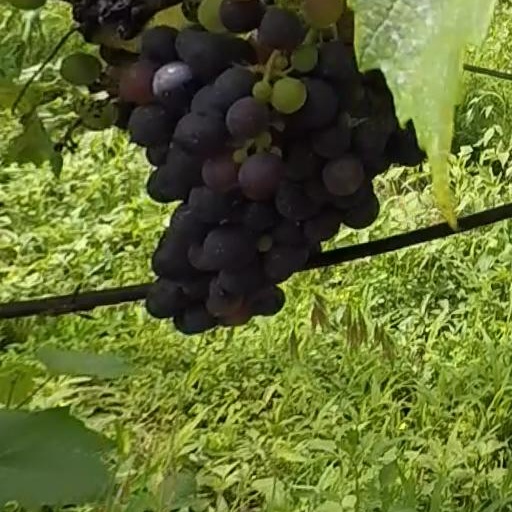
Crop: grape